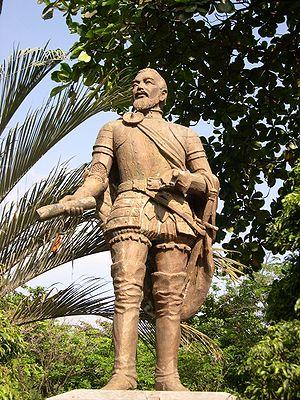
Zumarraga en basque ou Zumárraga en espagnol est une commune du Guipuscoa dans la communauté autonome du Pays basque en Espagne.